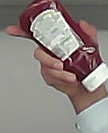
Product: heinz_ketchup